Sky position (RA, Dec in degrees): 184.454, 14.079
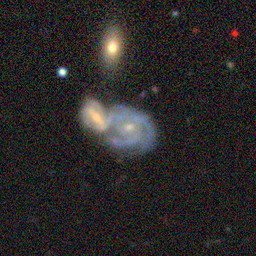
Galaxy morphology: Merging Galaxies